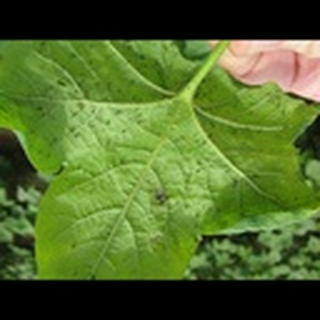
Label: cotton_aphids